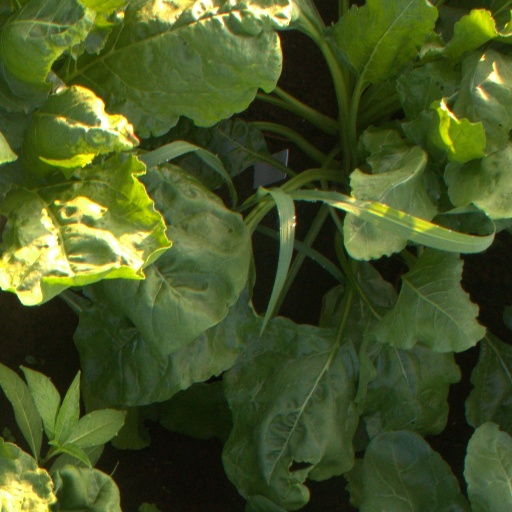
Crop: sugar beet